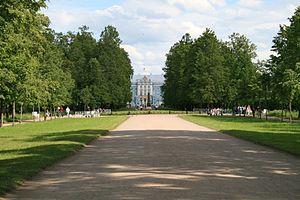
Pouchkine, anciennement Tsarskoïe Selo, est une ville de Russie. Autrefois située dans l'oblast de Léningrad, elle est depuis 1991 sous la juridiction de Saint-Pétersbourg. Sa population s'élevait à 106 087 habitants en 2017.
Le parc Alexandre est l'un des cinq parcs de la ville de Tsarskoïe Selo à côté de Saint-Pétersbourg qui s'étend sur une surface de deux-cents hectares.